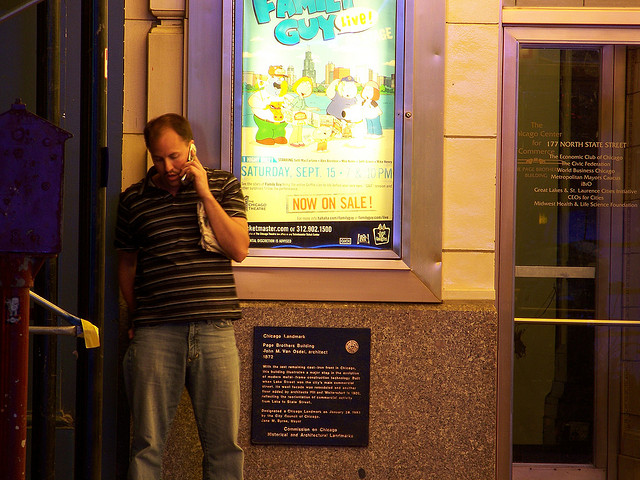
user: Given an image and a question. Answer the question in a short answer. Question: Cellphones can do what? Short Answer:
assistant: make call